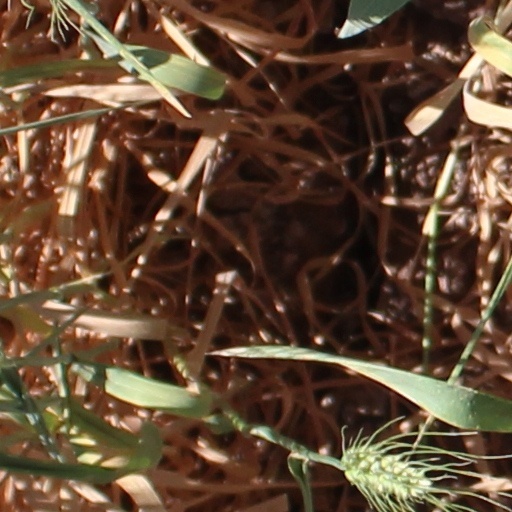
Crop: wheat